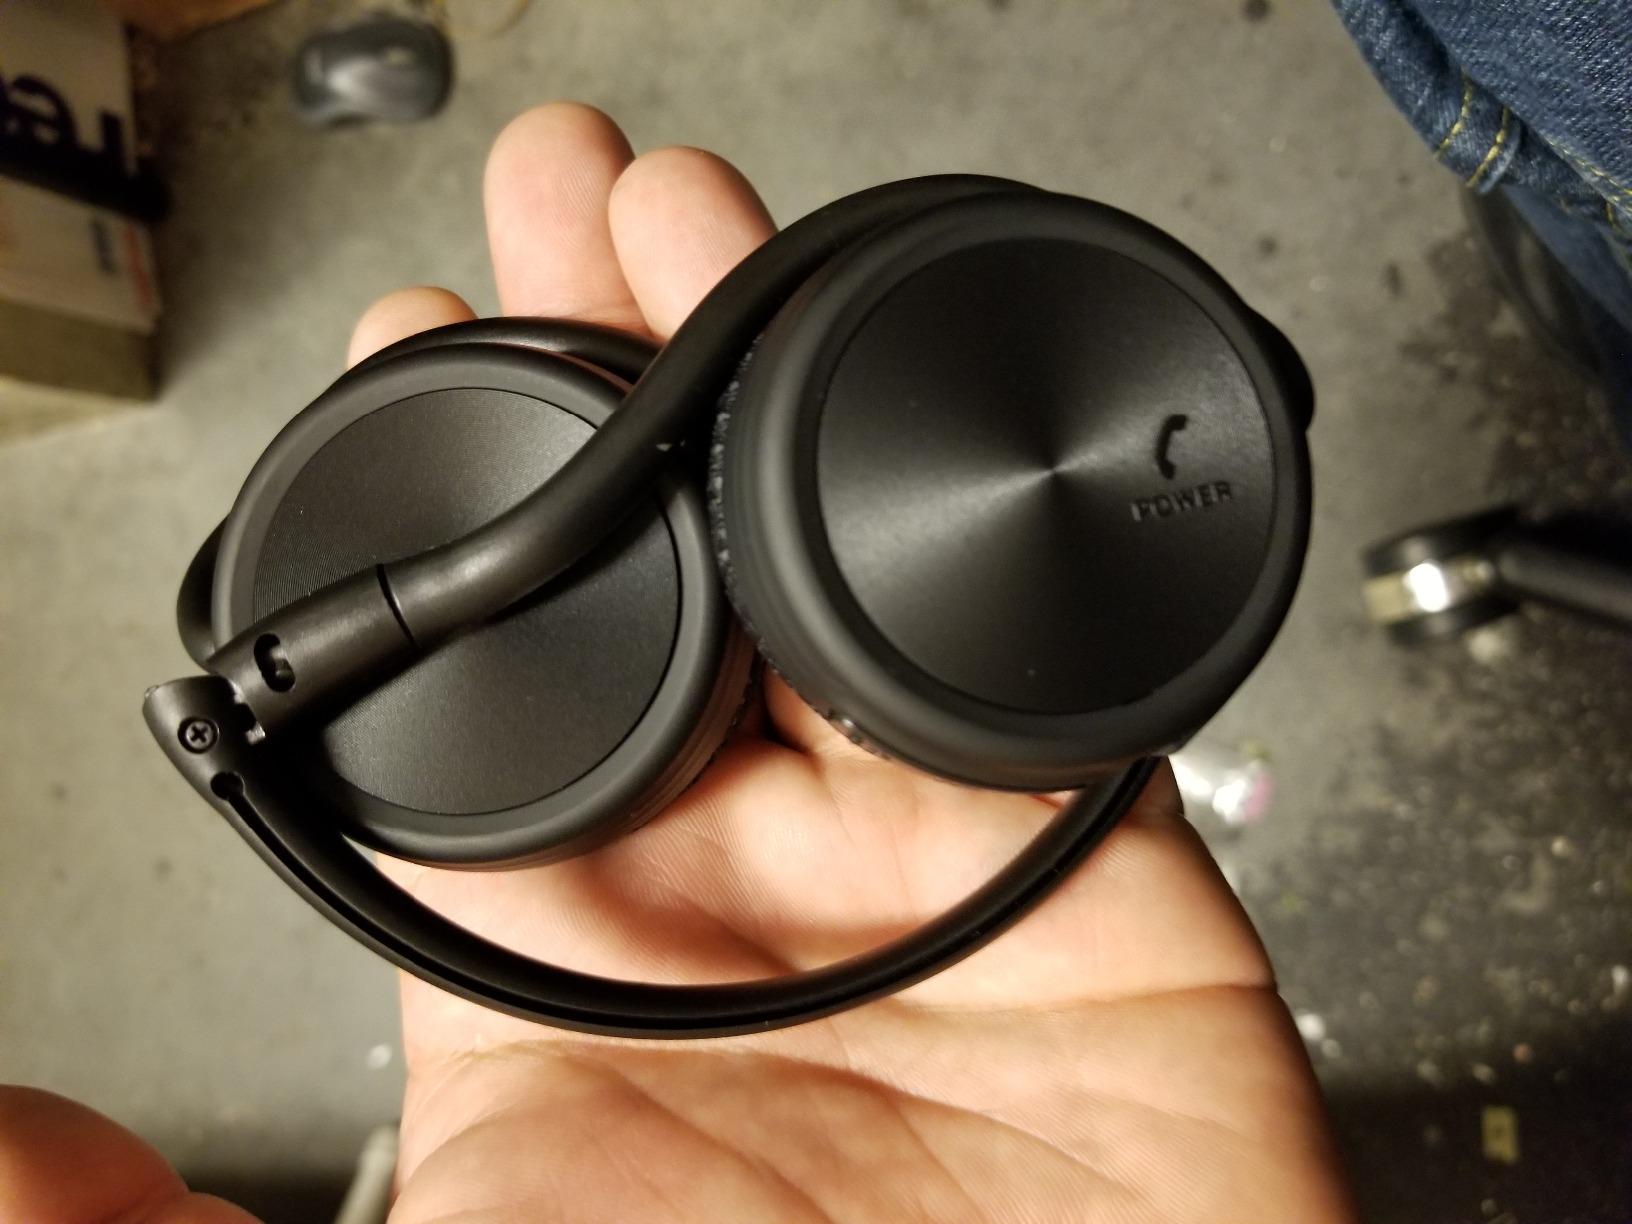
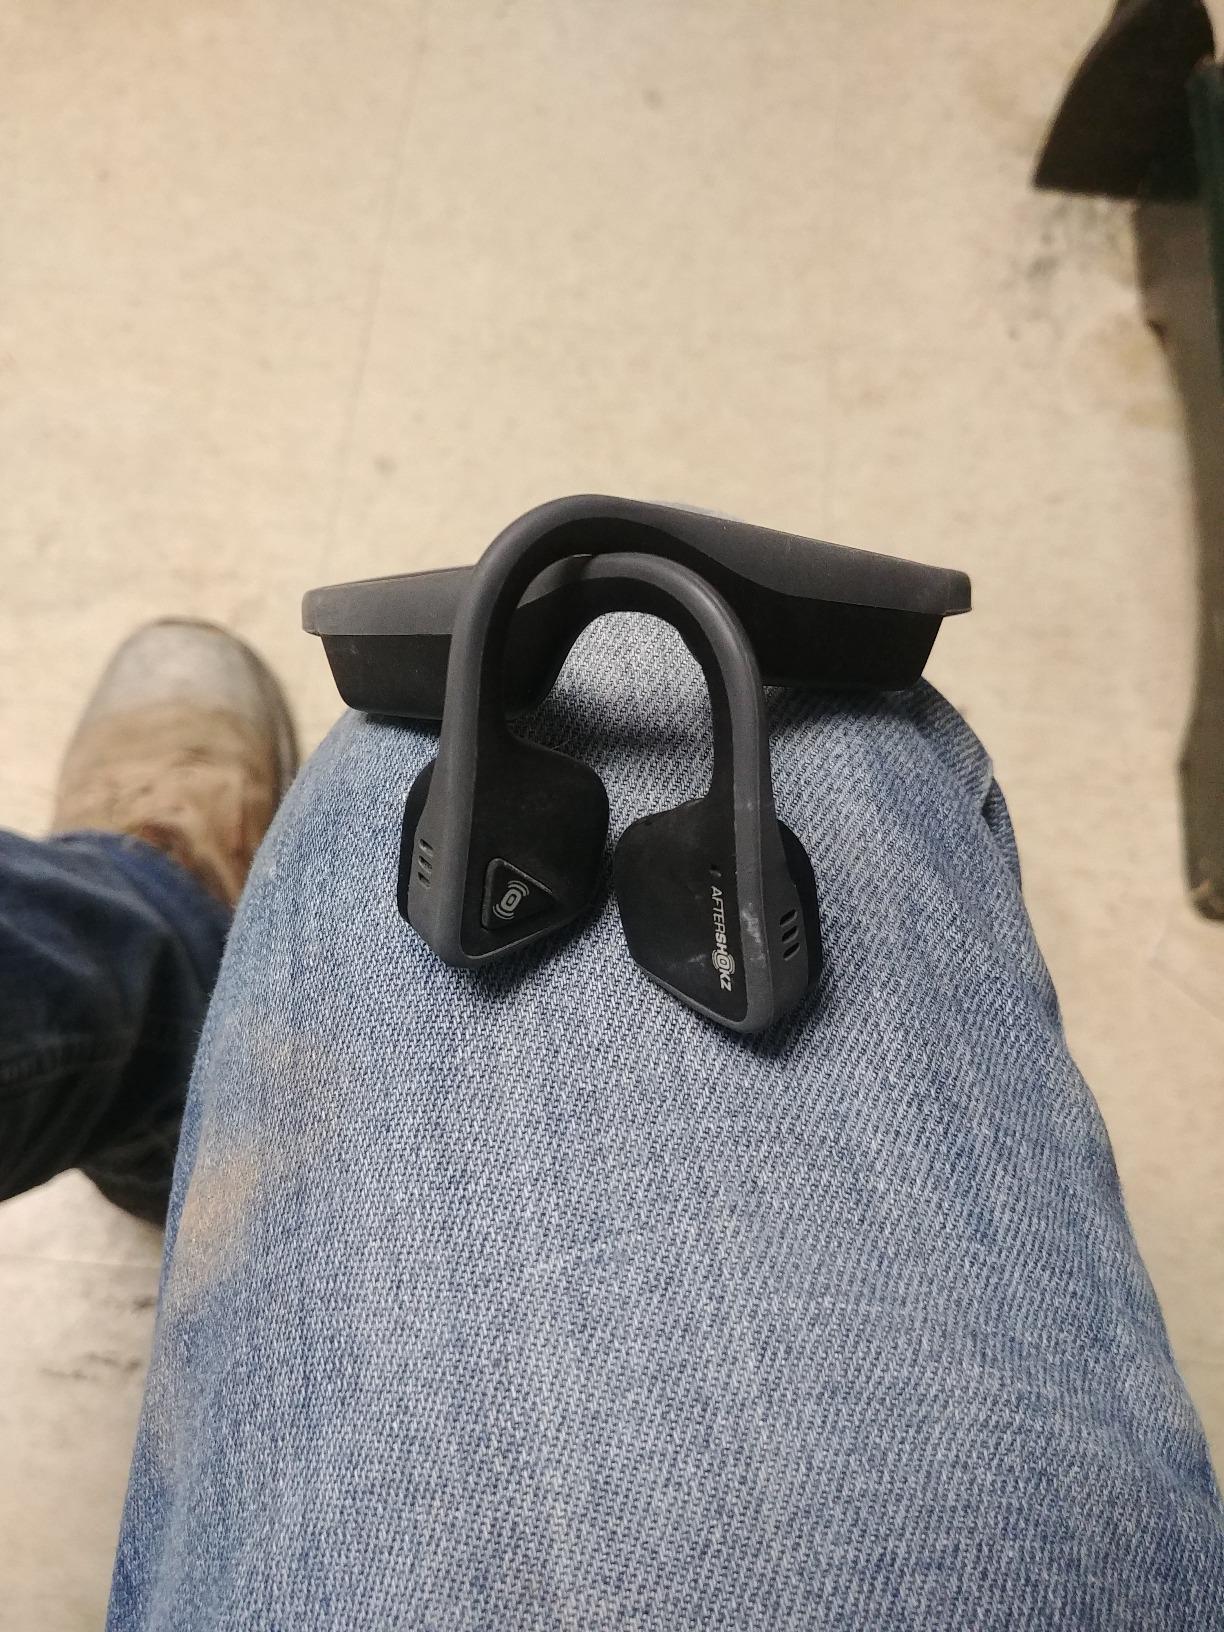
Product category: headphones
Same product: no